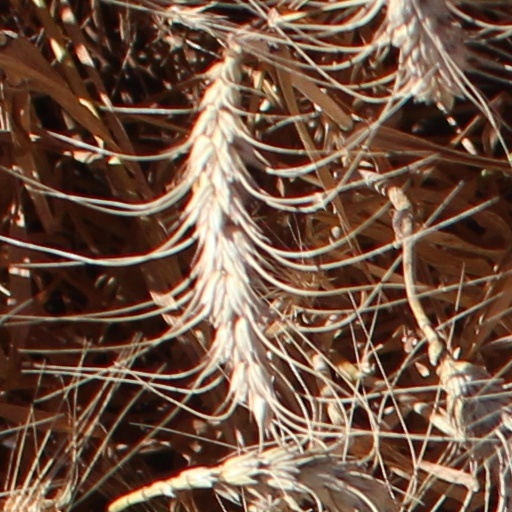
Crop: wheat